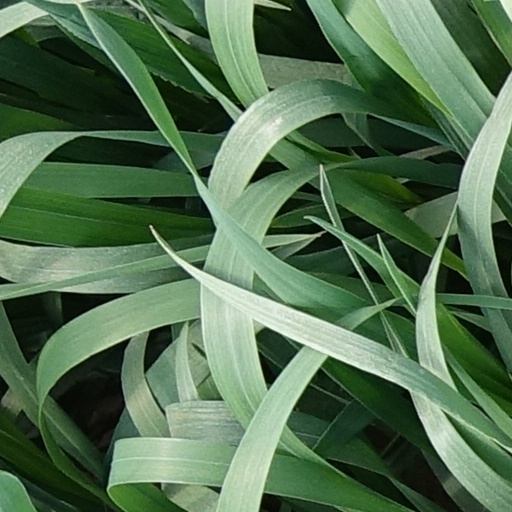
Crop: wheat